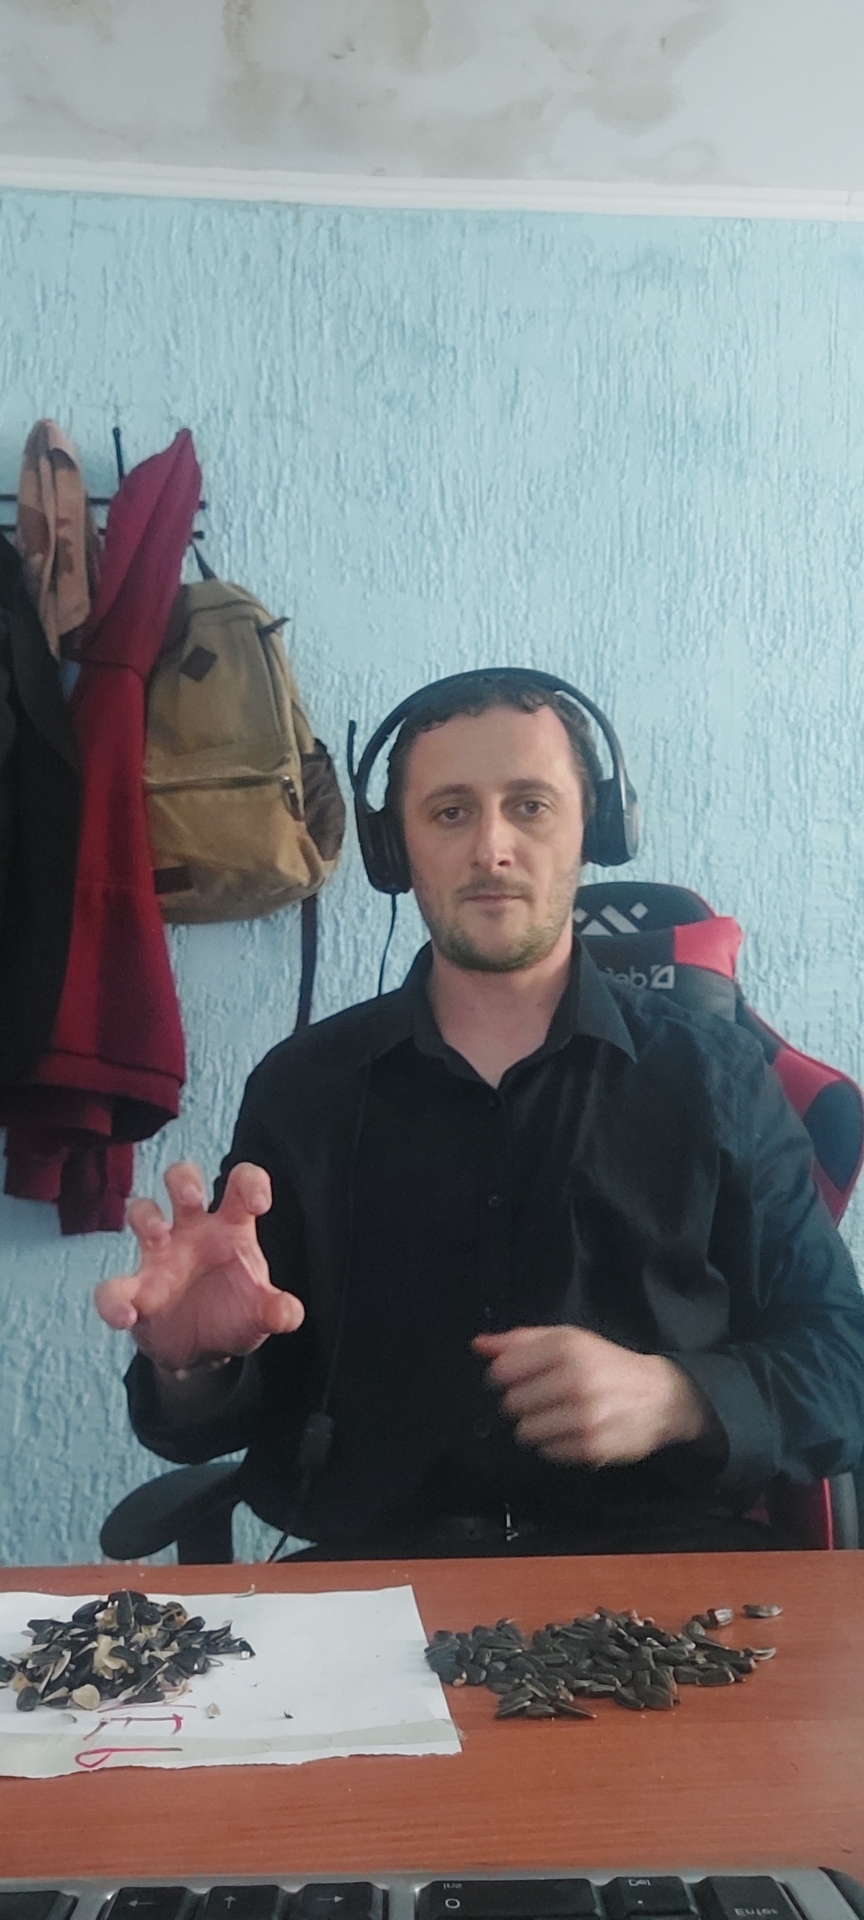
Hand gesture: grabbing